Reichstag Peace Resolution

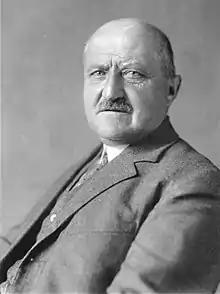
German chancellor Georg Michaelis

The Reichstag Peace Resolution was a resolution passed by the Reichstag of the German Empire on 19 July 1917 seeking a negotiated peace treaty to end World War I. It called for no annexations, no indemnities, freedom of the seas, and international arbitration. The resolution was rejected by the Reichstag's conservative parties, the German High Command, and the Allied powers. It had no effect on the progress of the war but brought the moderate parties that supported the resolution into a group that would shape much of the post-war Weimar Republic.